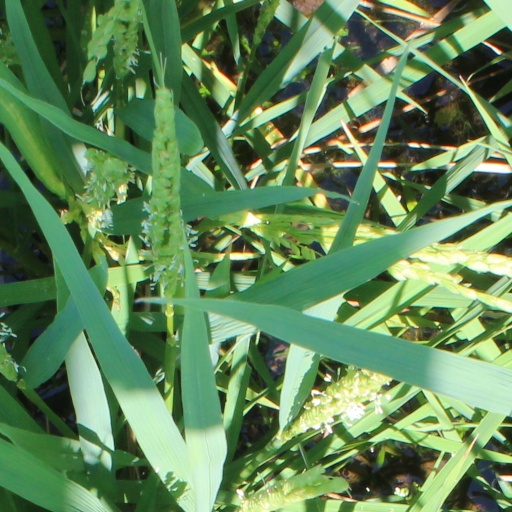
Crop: rice